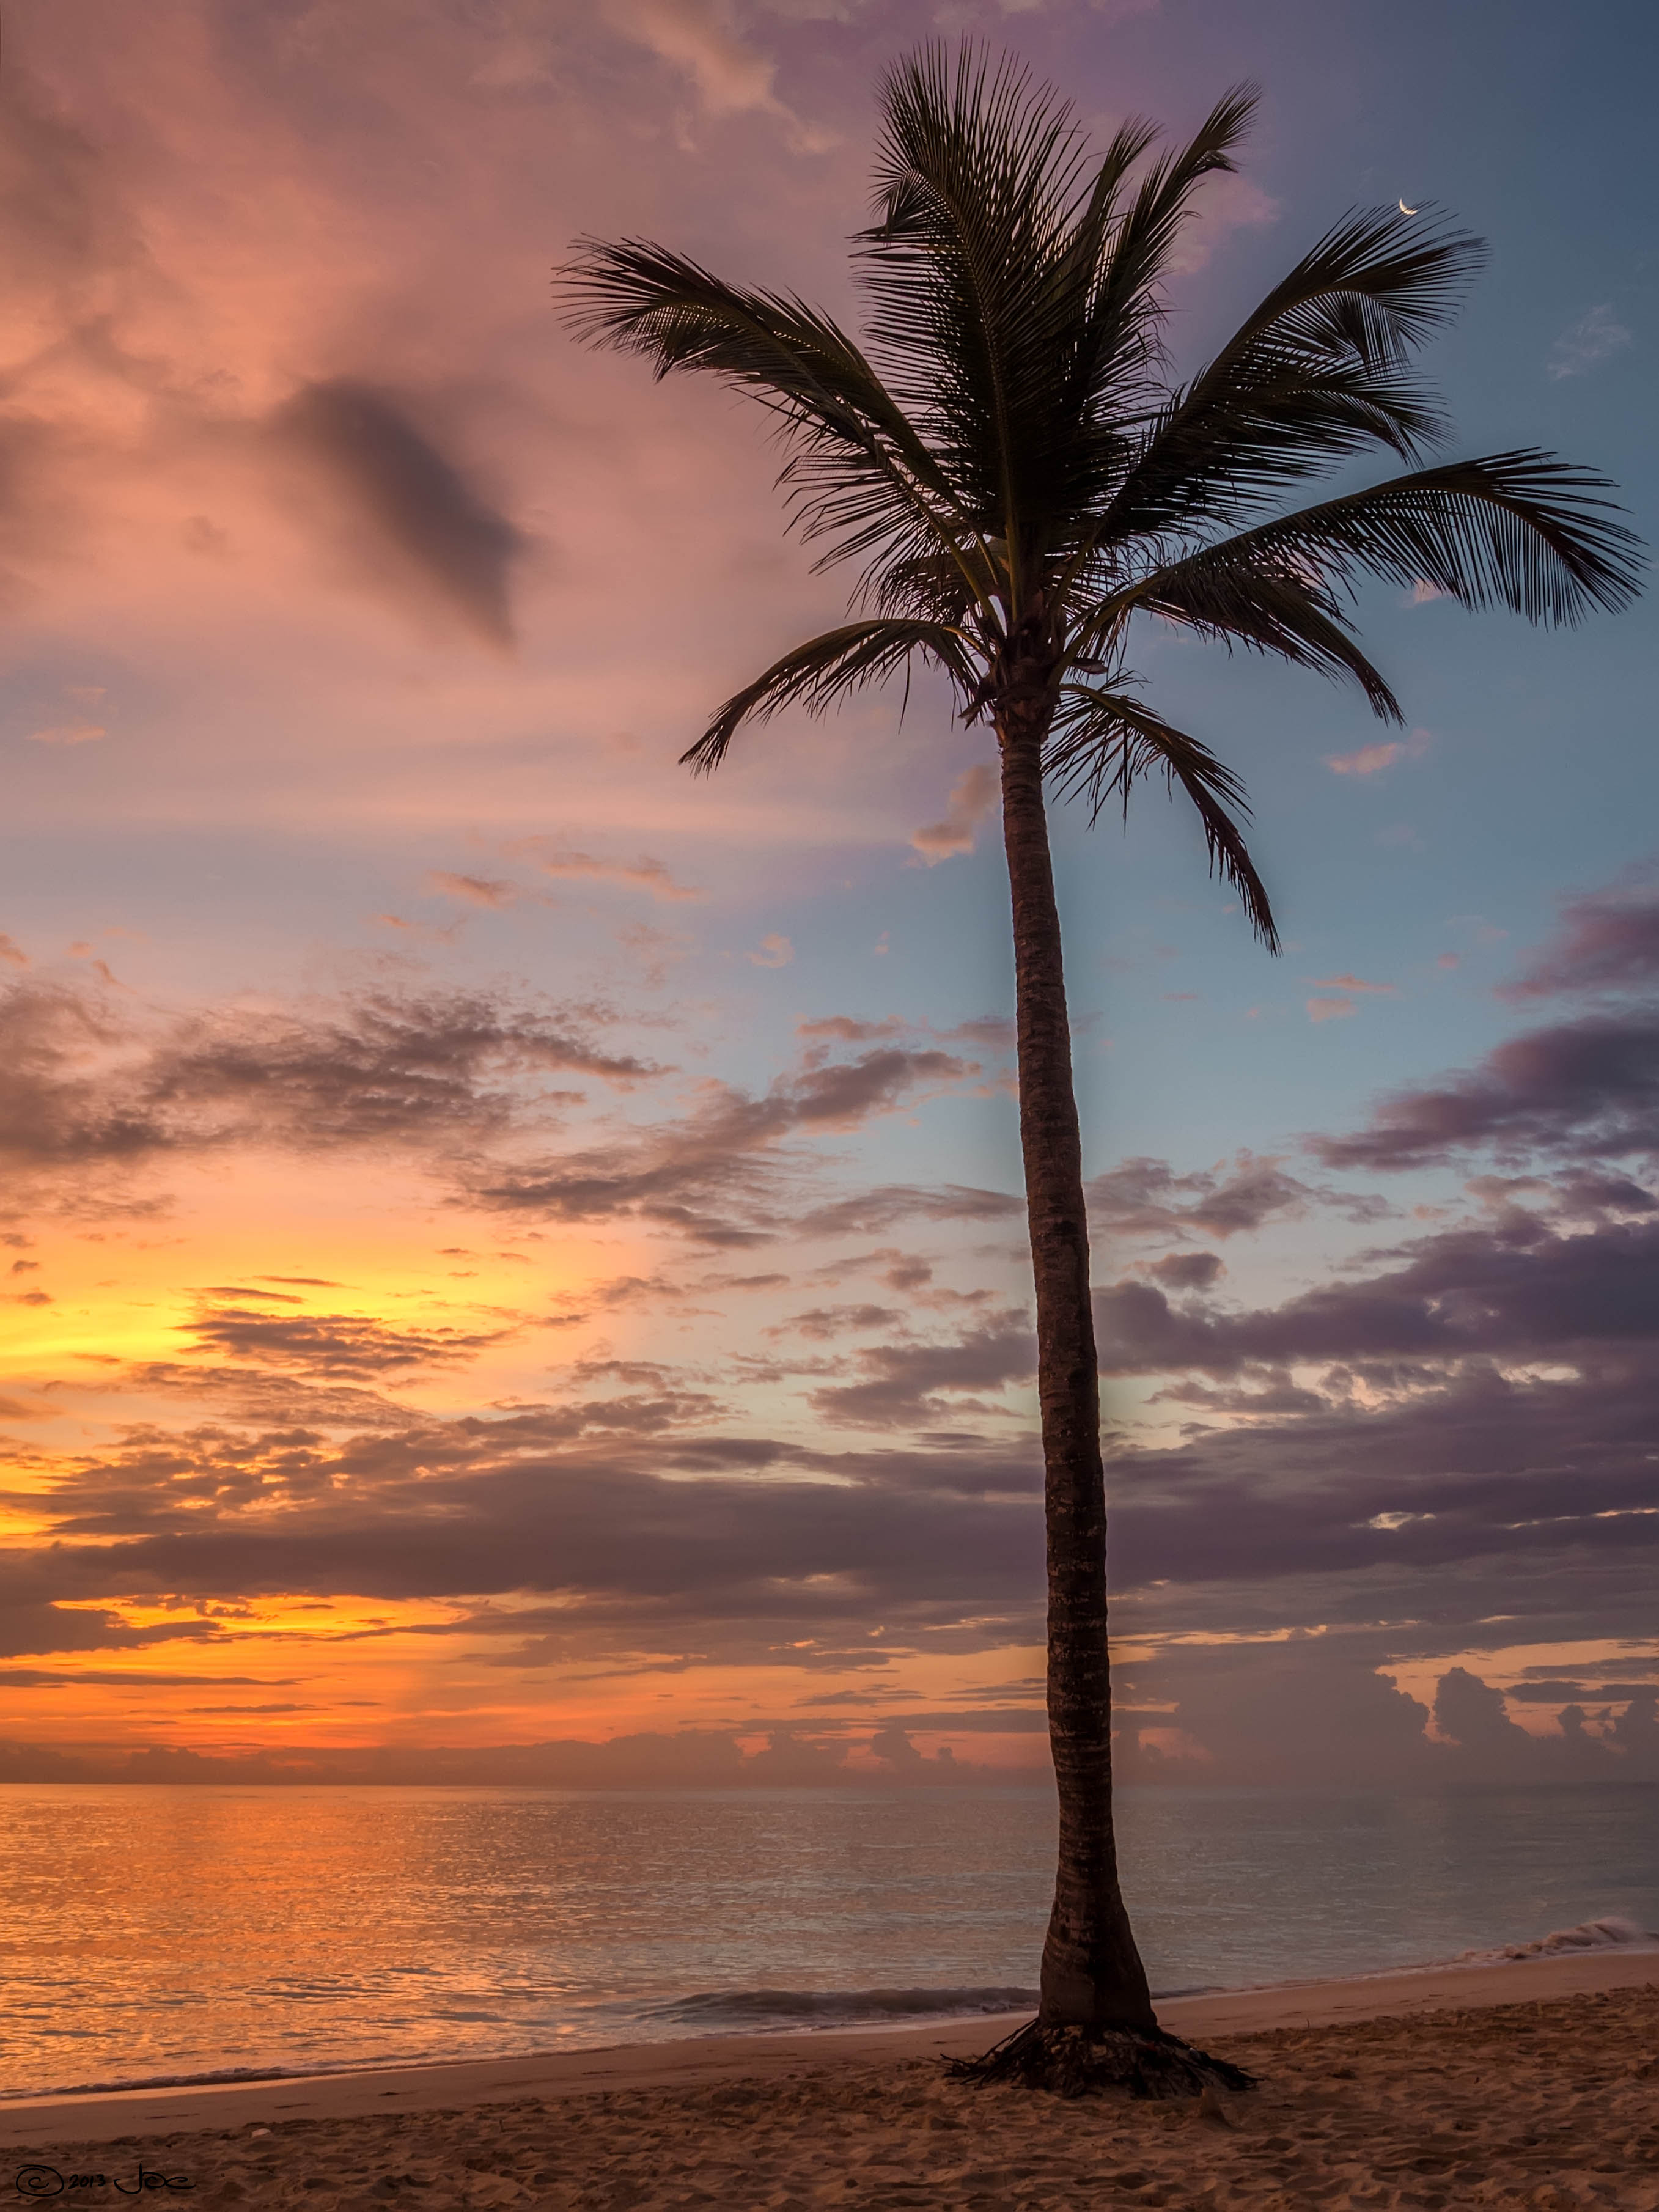
beach, sea, coast, tree, ocean, horizon, cloud, plant, sky, sunrise, sunset, sunlight, morning, wind, dawn, dusk, evening, palm, grand, gran, bahia, lumix, panasonic, dmc, lx7, panasoniclumixdmclx7, dominican, republic, punta, cana, bavaro, laaltagracia, dominicanrepublic, caribbean, principe, carribbean, afterglow, woody plant, arecales, palm family